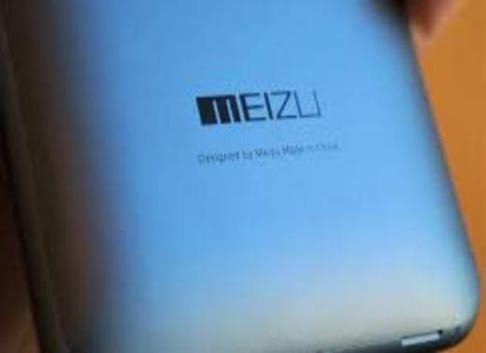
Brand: meizu
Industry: Electronic